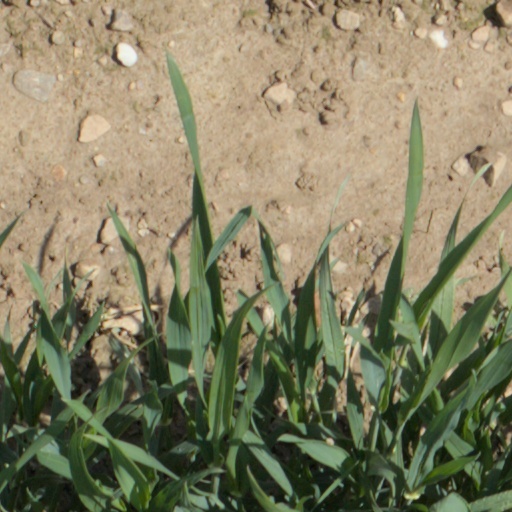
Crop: wheat